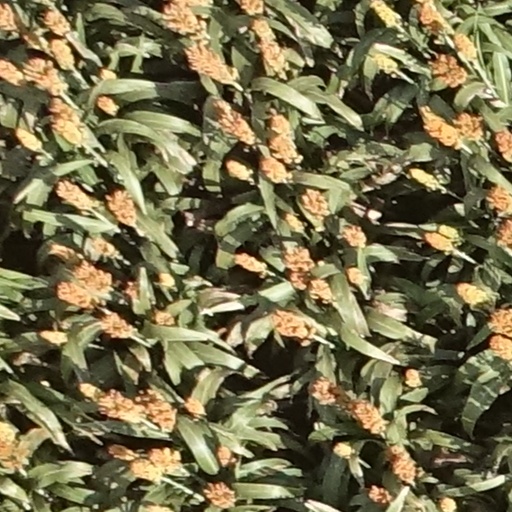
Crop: sorghum